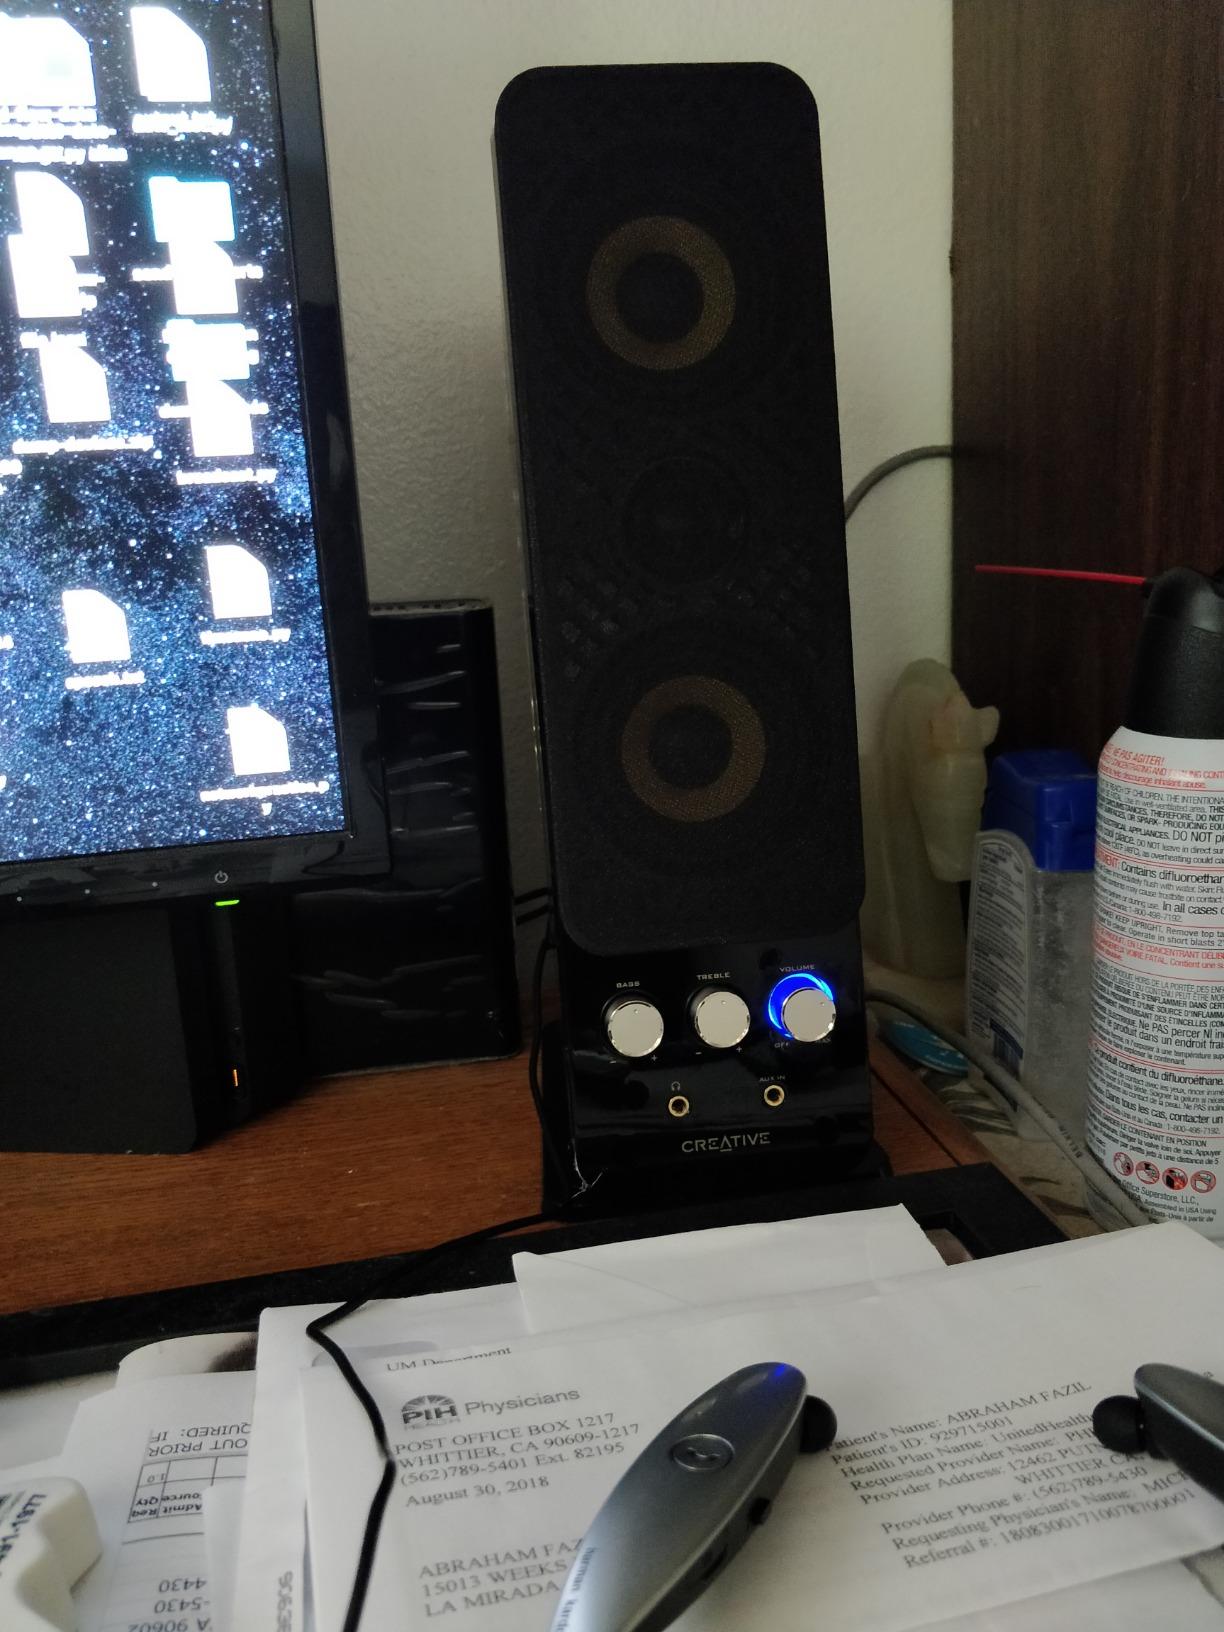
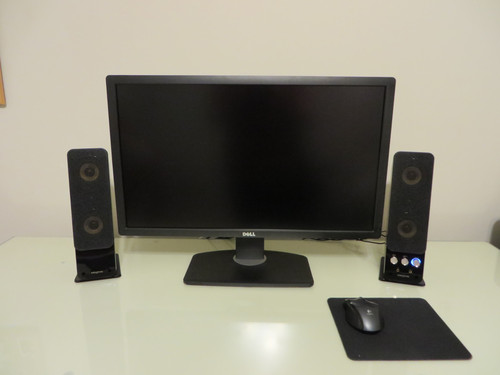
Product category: speaker
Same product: yes